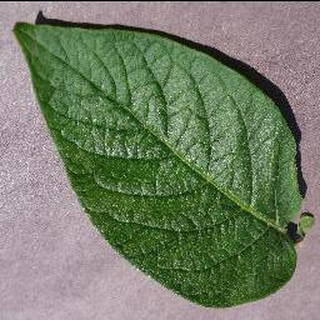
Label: healthy_potato